Self-Realization Fellowship Lake Shrine

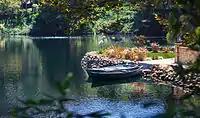
A peaceful romantic view of a Lake Shrine.

George Harrison's funeral was held at the Lake Shrine. Anne-Marie O'Connor of the "Los Angeles Times" wrote, "After the death of George Harrison, one of the most high-profile members of the Self-Realization Fellowship, his family and friends gathered at the Lake Shrine's small Windmill Chapel for his funeral. Ravi Shankar was there with his wife."